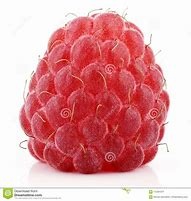
Label: raspberry